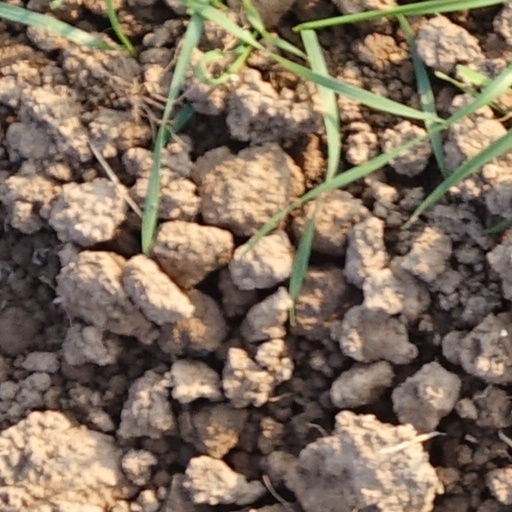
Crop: wheat